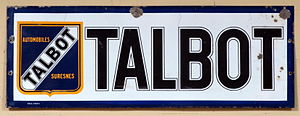
Talbot
Ældre reklameskilt
Talbot var et automobilmærke, der eksisterede fra 1903 til 1992, dog afbrudt i tiden mellem 1960 og 1978. Mærket har været ejet af flere forskellige producenter, senest PSA Peugeot Citroën. Mærket var oprindeligt et engelsk mærke for importerede franske biler i England.